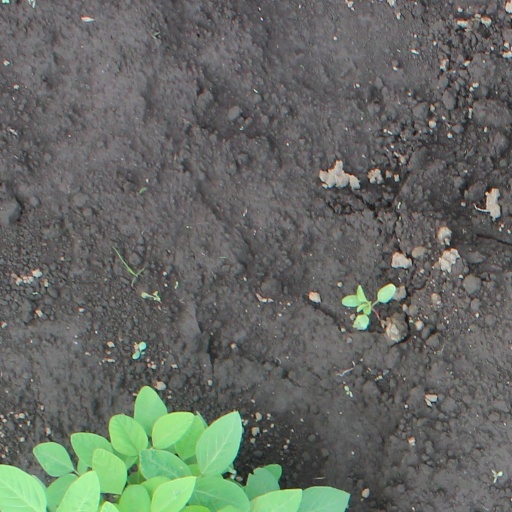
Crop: soybean